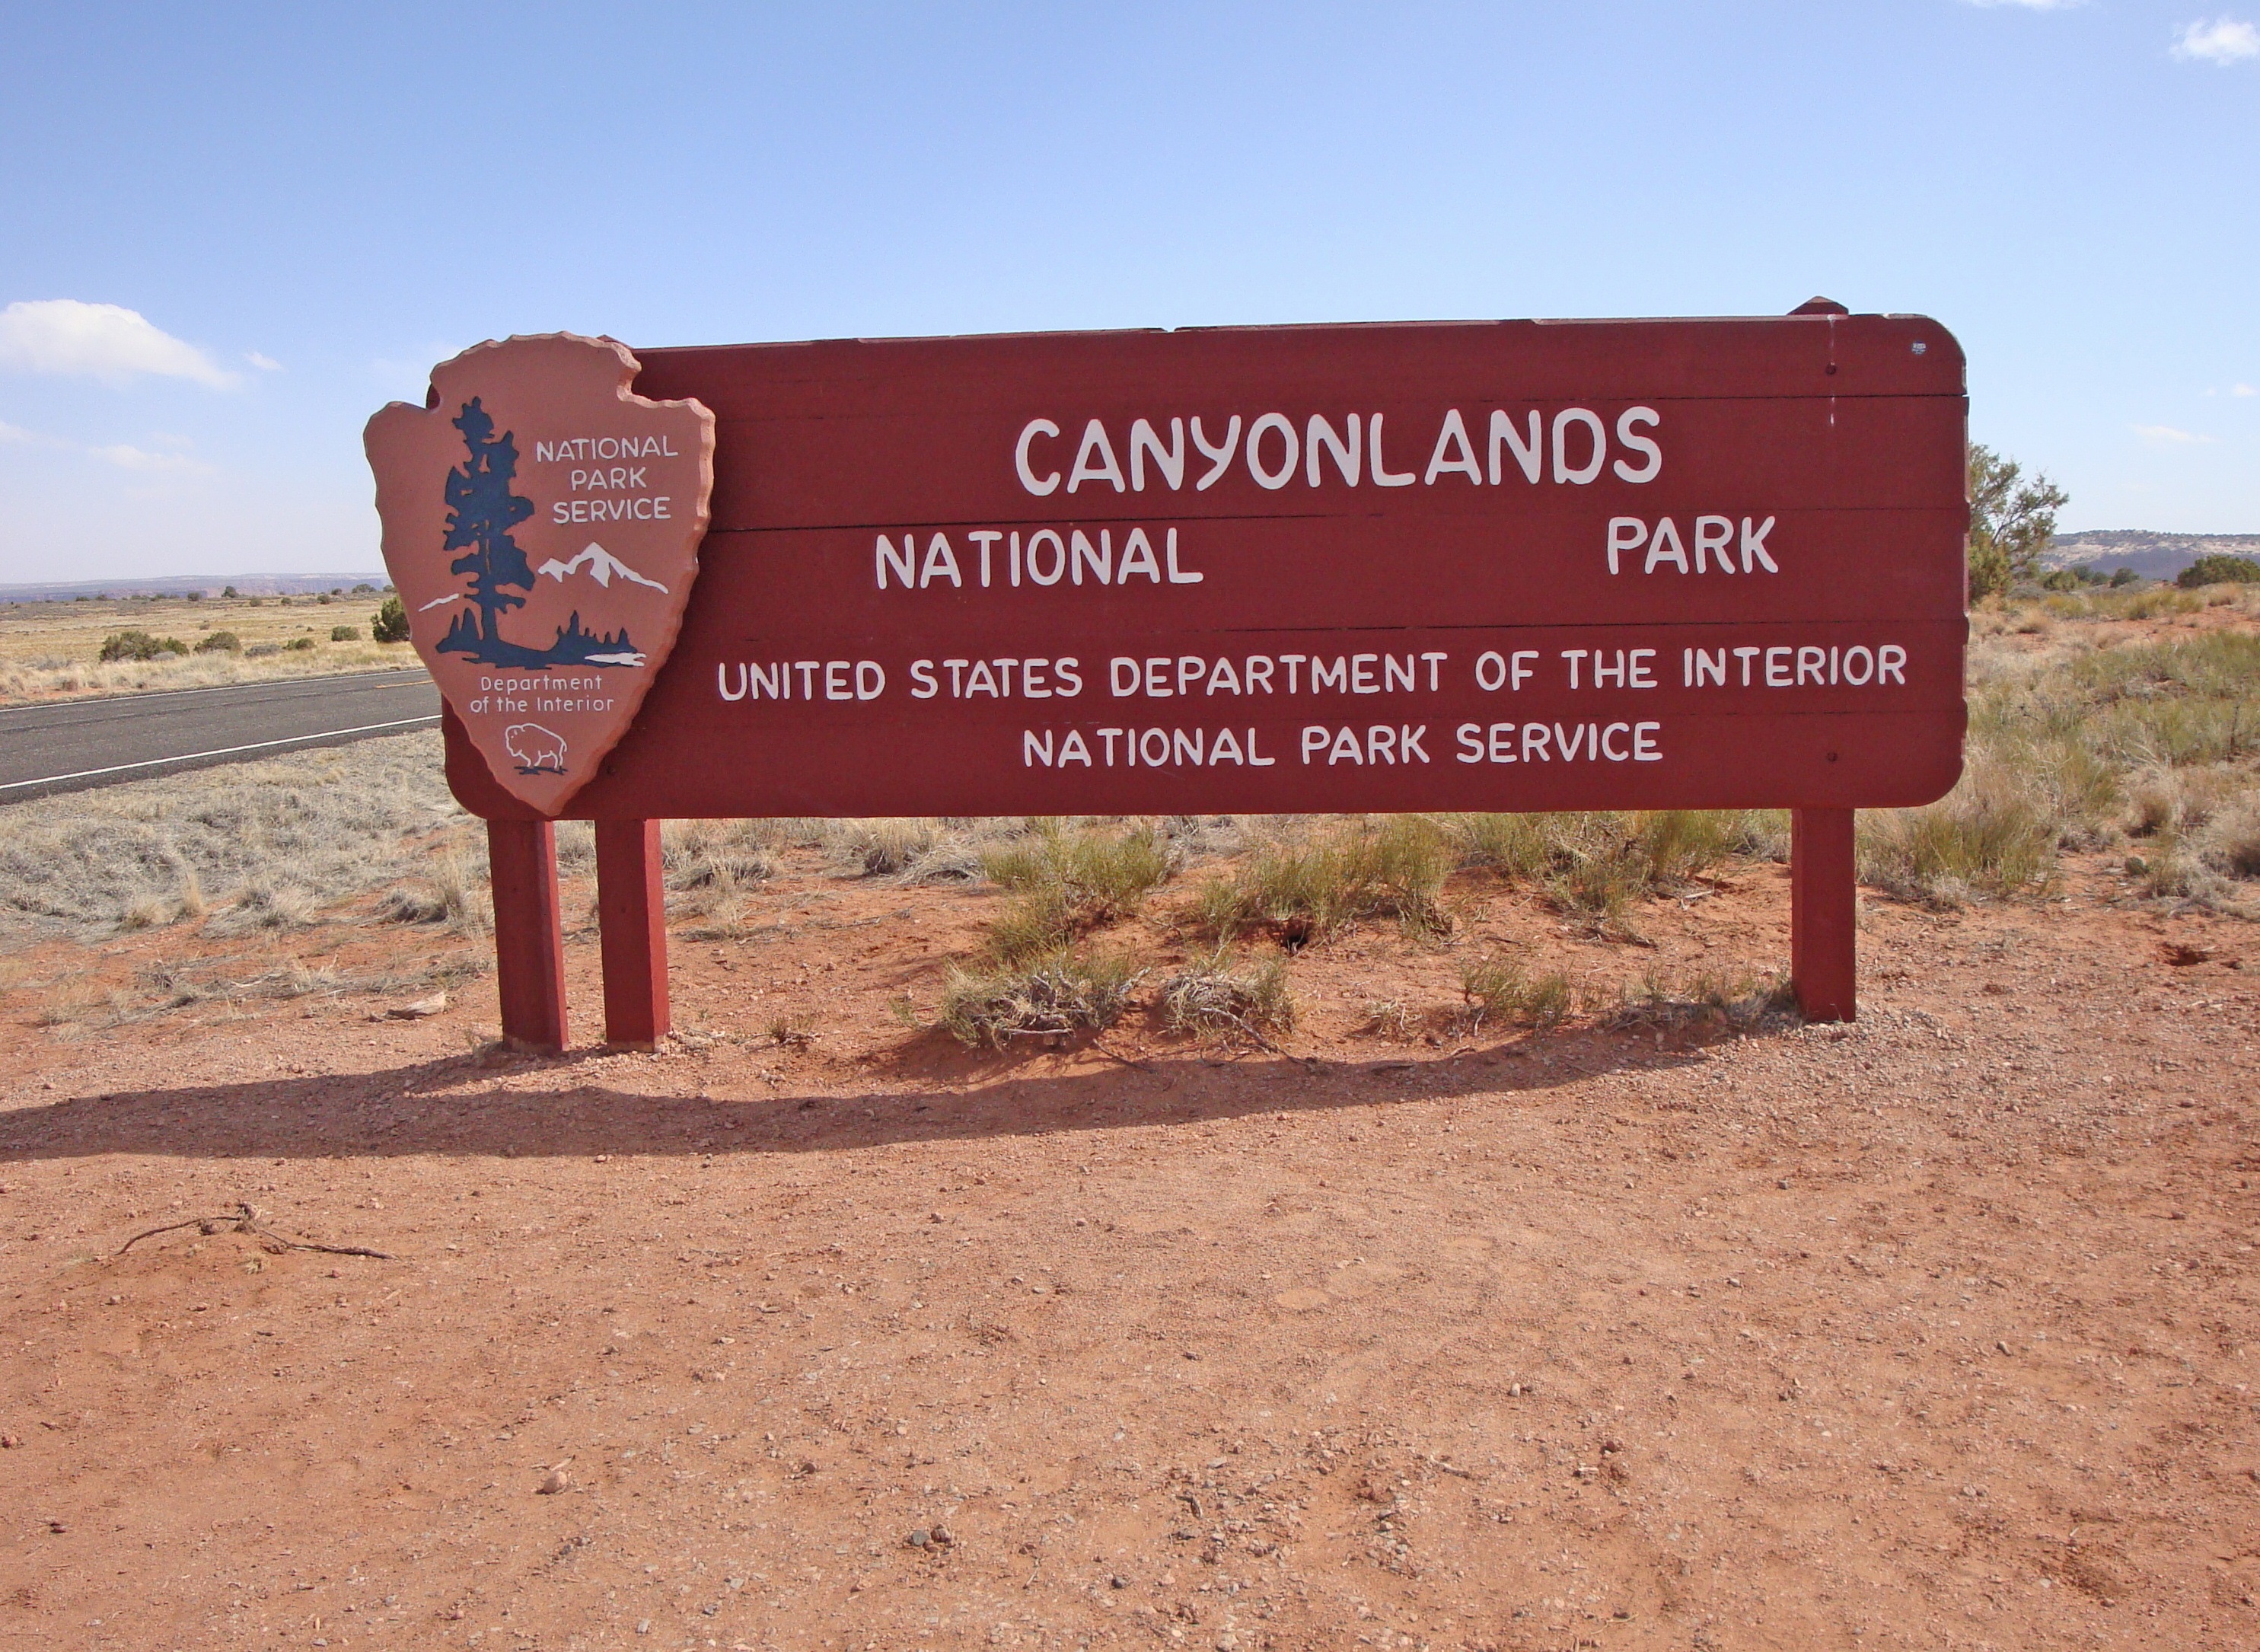
landscape, board, trail, desert, sign, entrance, america, soil, canyon, national park, united states, road trip, geology, utah, moab, canyonlands, natural environment, park entrance, gorge gorges